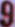
Number: 9